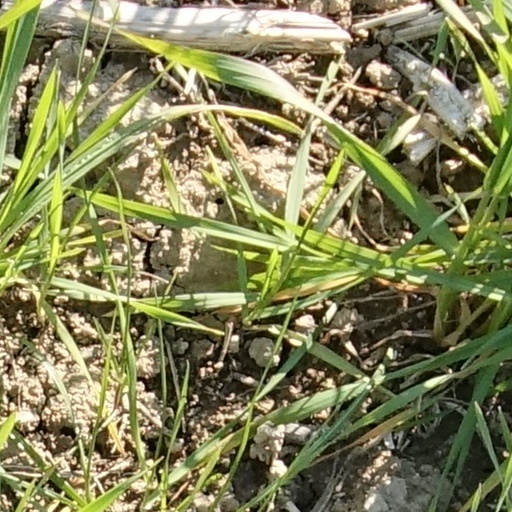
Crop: wheat